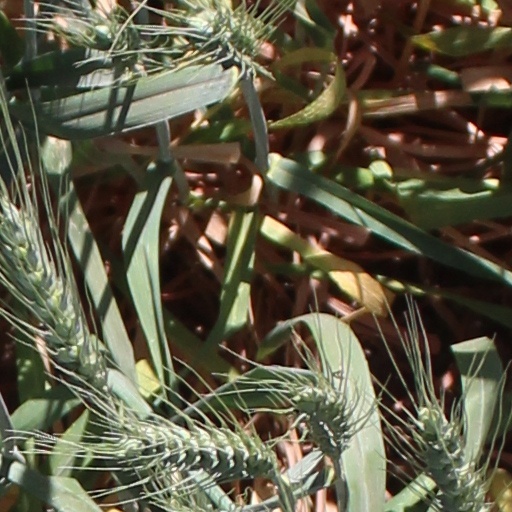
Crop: wheat